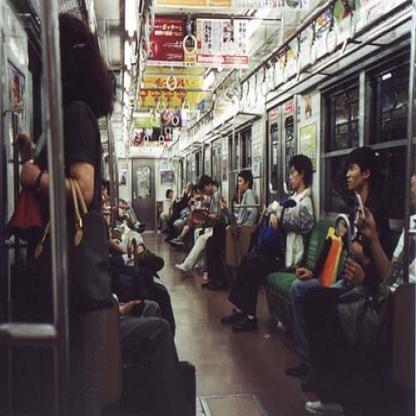
Scene: Indoor